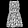
Label: Dress